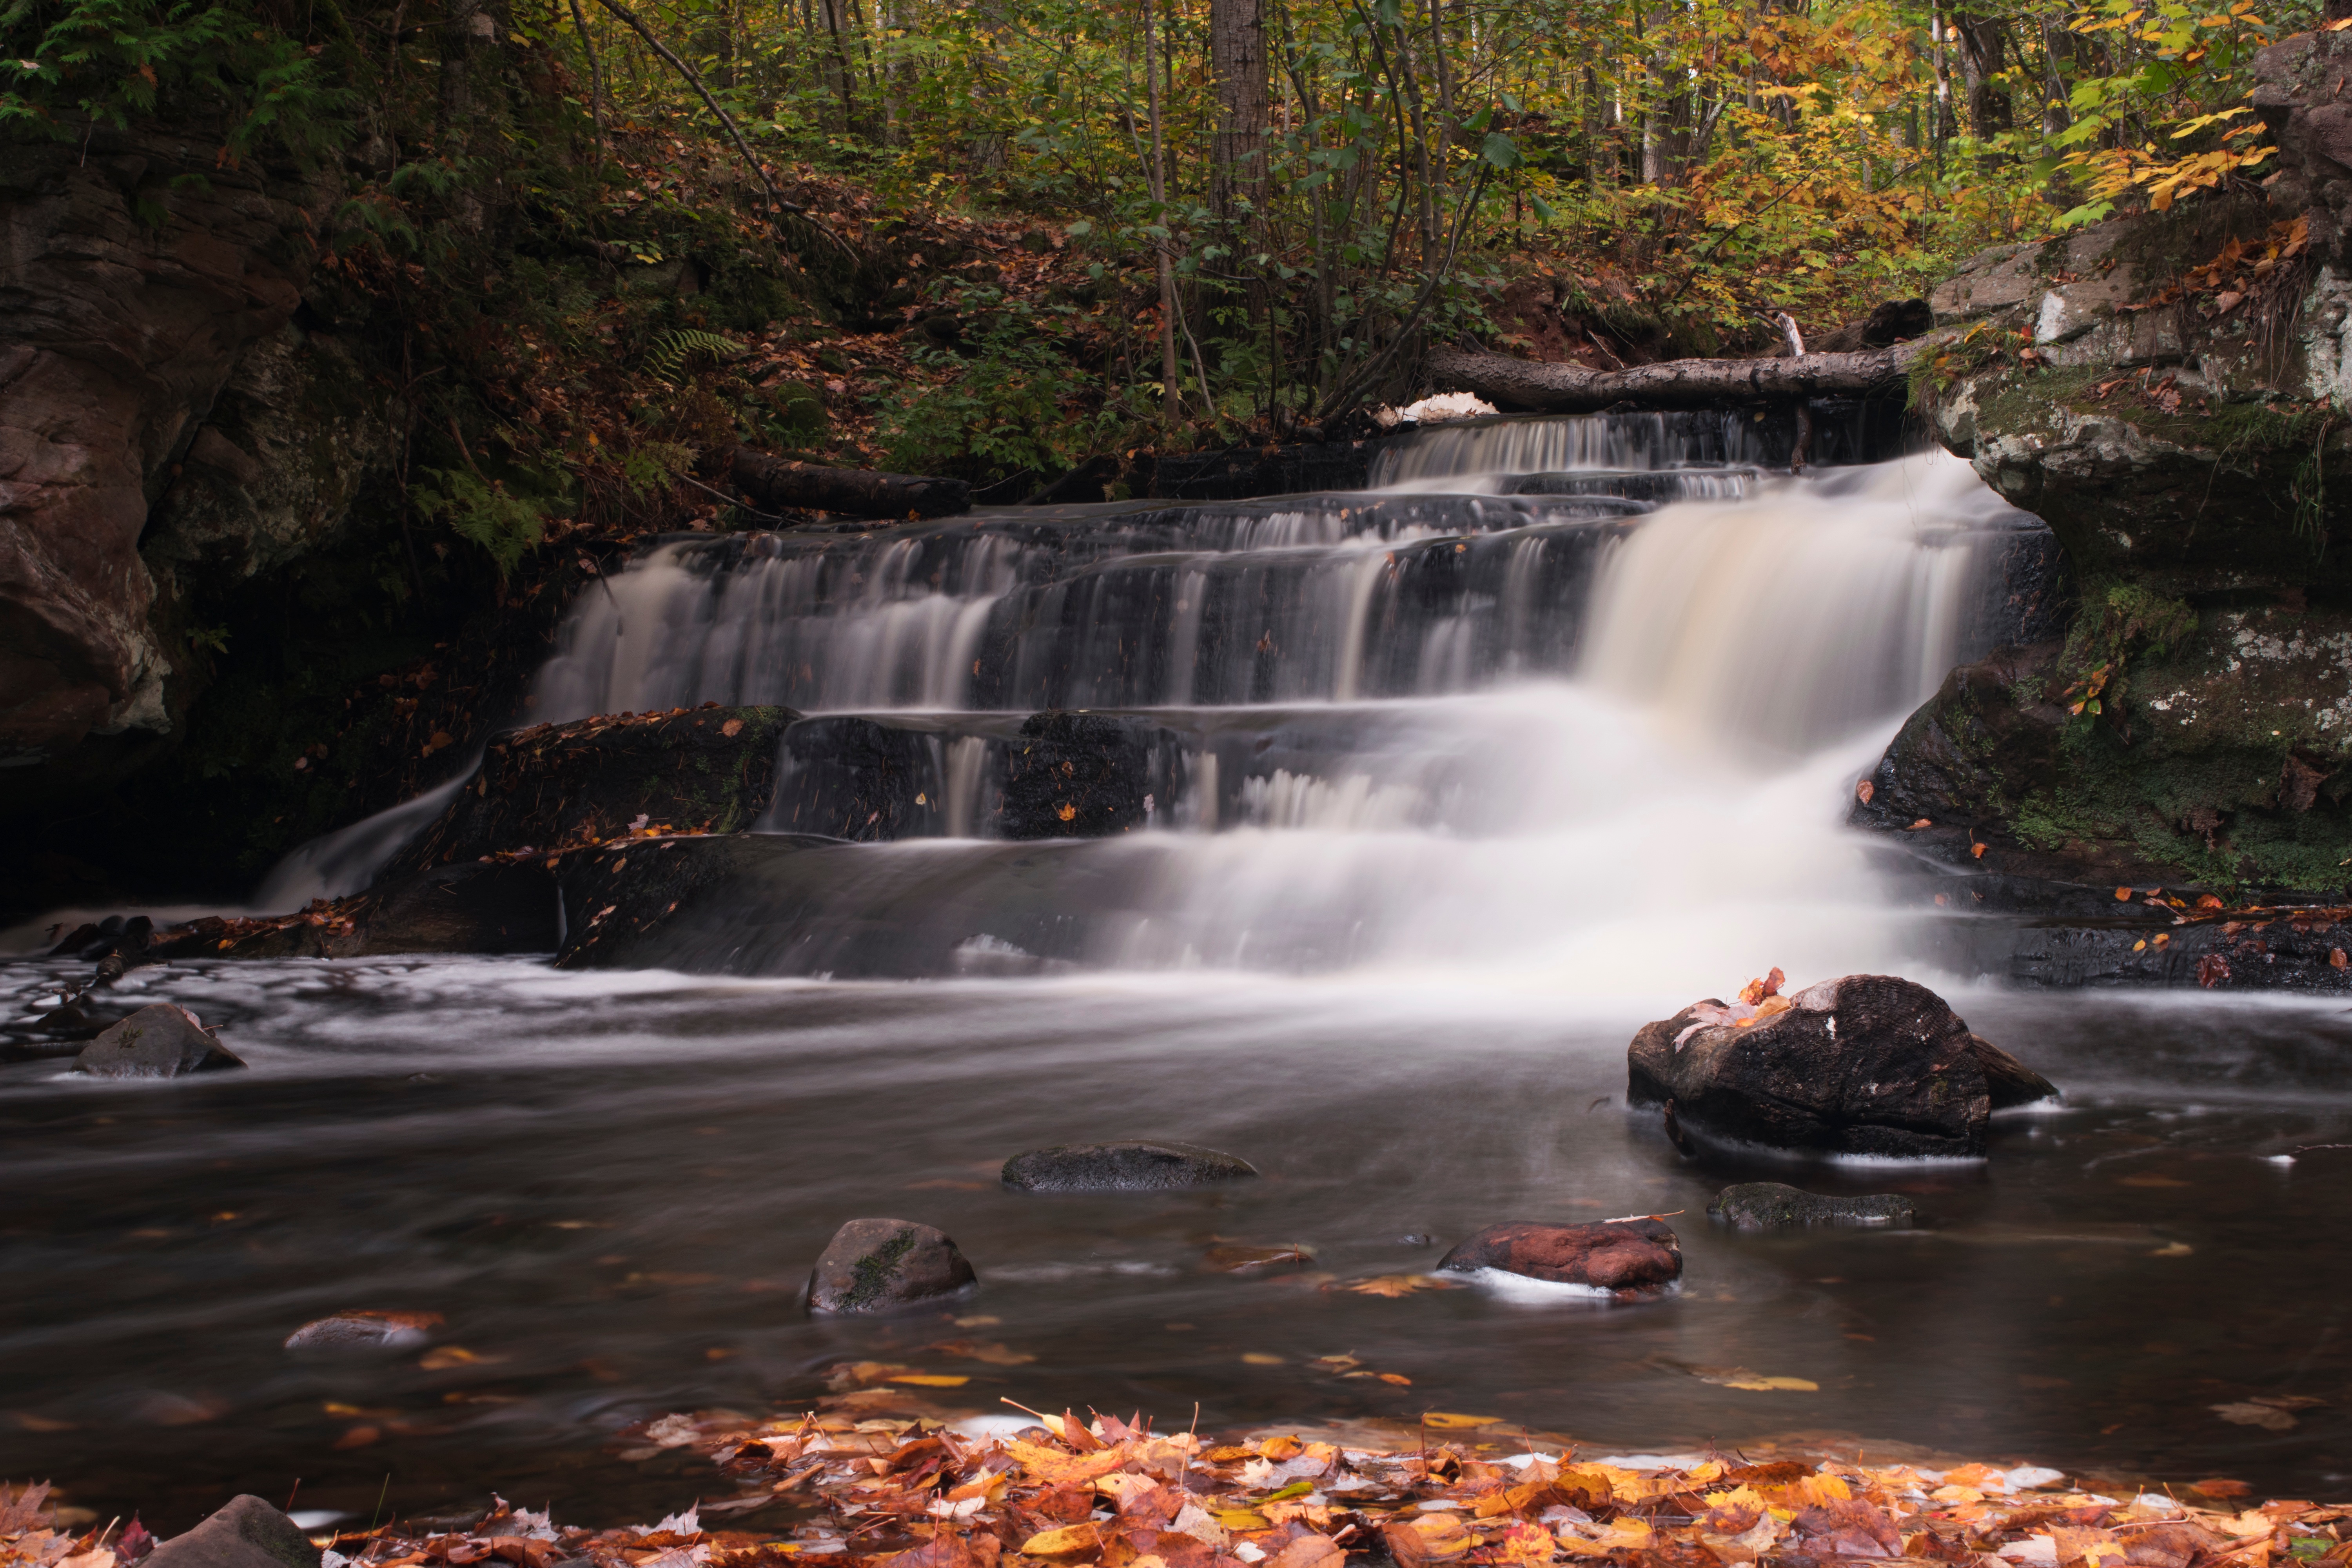
water, waterfall, river, stream, autumn, rapid, season, body of water, wasserfall, water feature, watercourse